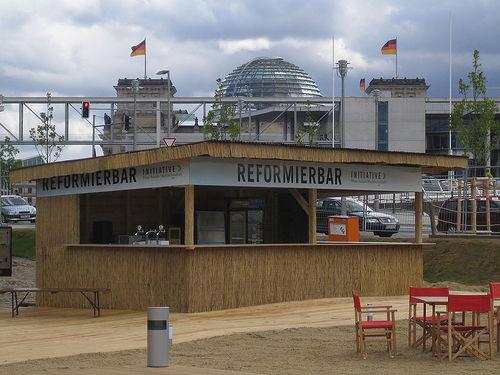
Weather: cloudy or overcast